Dream ballet

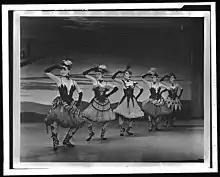
Scene from "Oklahoma"'s dream ballet. Theatre Guild, NYC. 1943. Choreographed by Agnes de Mille.

A dream ballet, in musical theater, is an all-dance, no-singing production number that reflects the themes of the production. The plot, themes, and characters are typically the same—although the people playing the characters may be different, as the roles of the dream ballet are usually filled by well-trained dancers rather than actual actors.